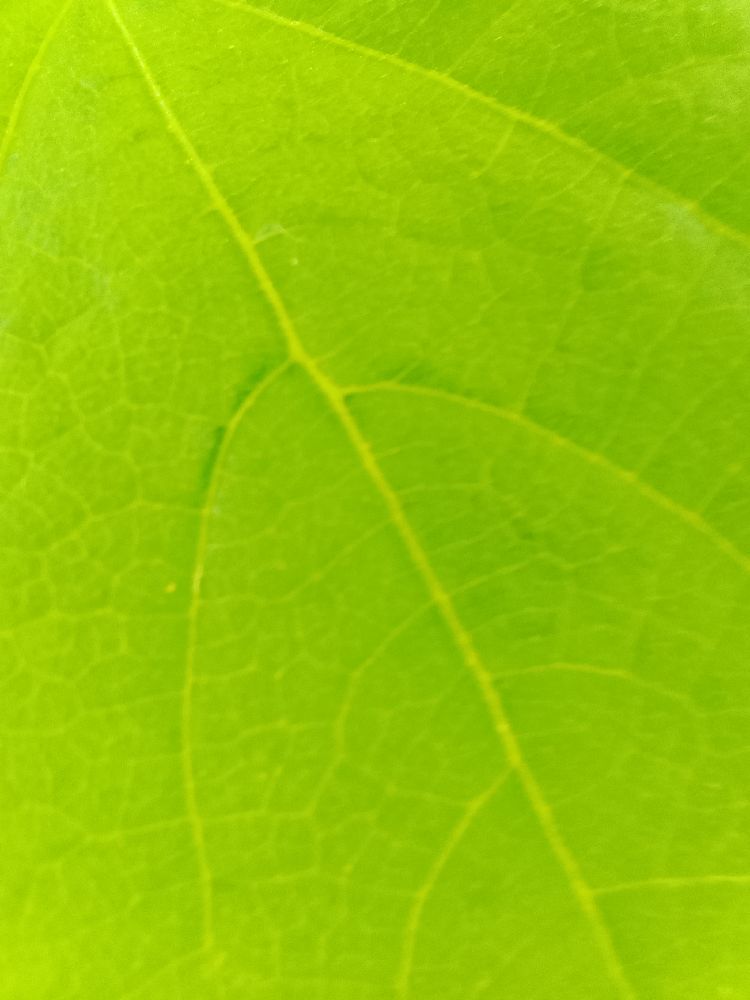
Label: healthy